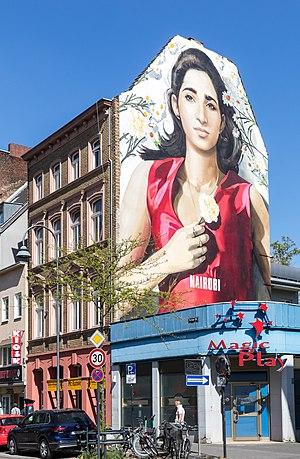
Alba González Villa, dite Alba Flores, est une actrice espagnole, née le 27 octobre 1986 à Madrid. D'origine gitane, elle fait partie de plusieurs collectifs de mise en valeur de cette culture. Elle est publiquement active dans les cours de compás. Sa notoriété internationale s'est accrue en 2017 grâce à son rôle dans la série télévisée La casa de papel où elle joue Nairobi.